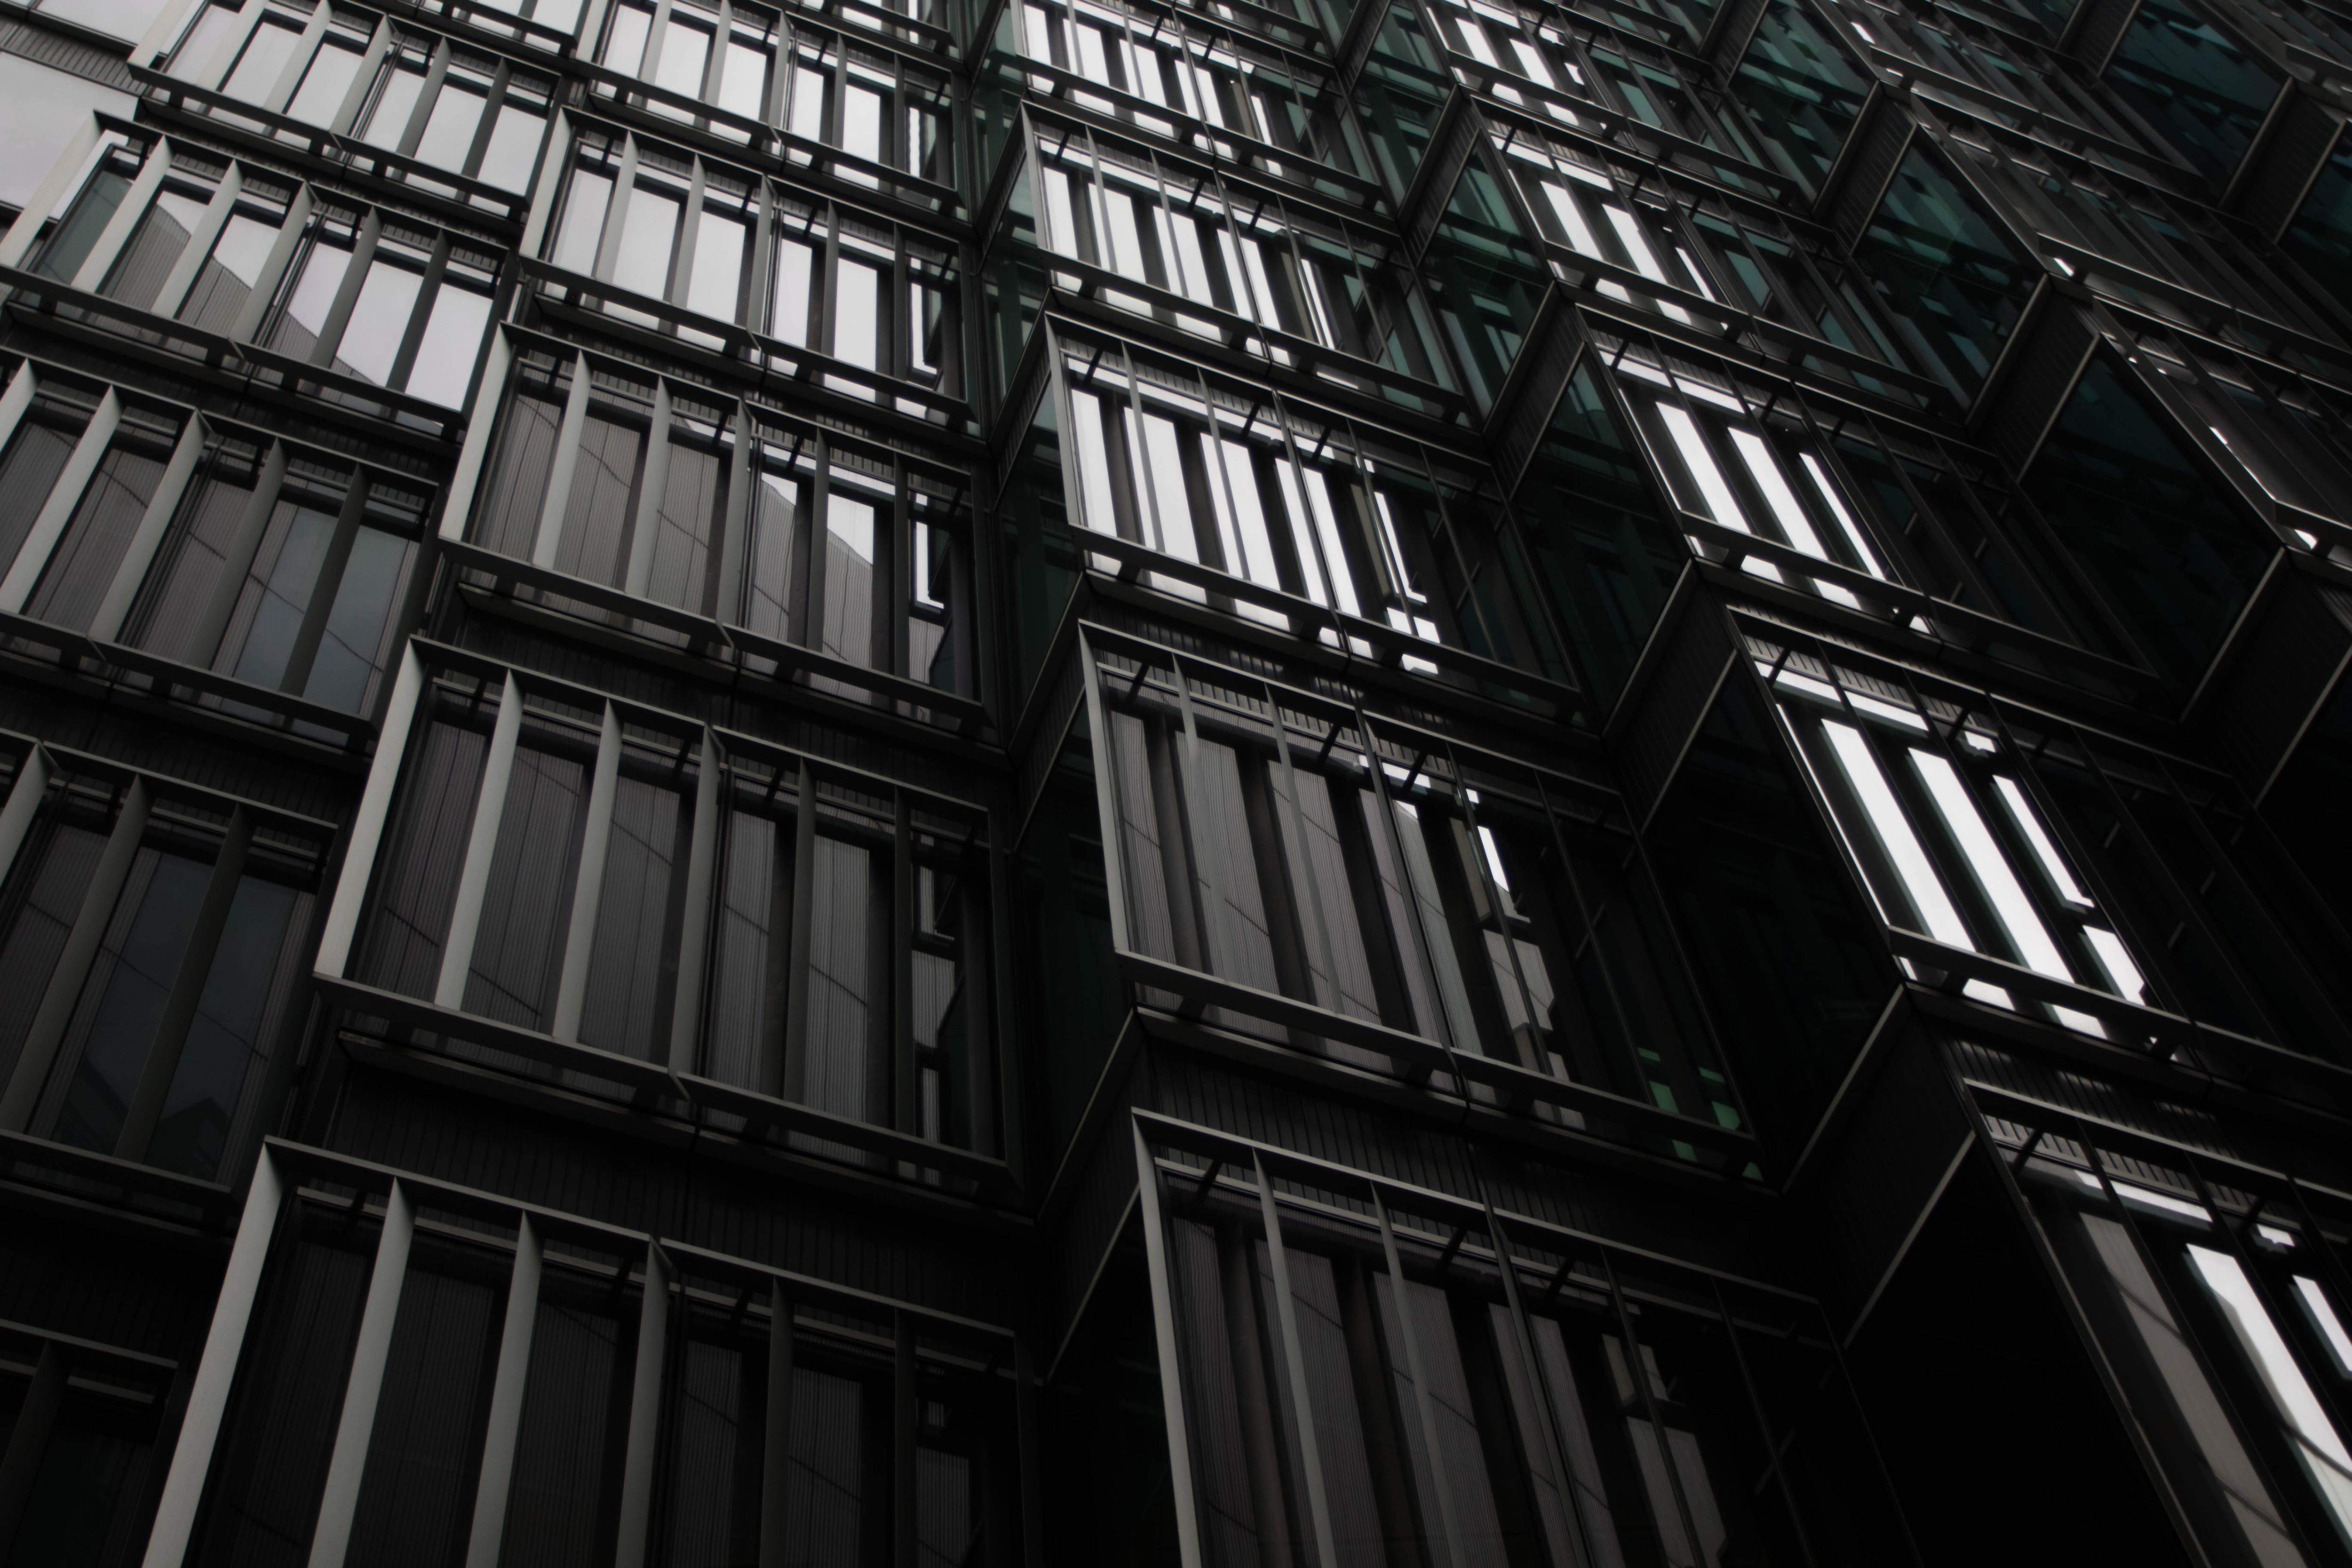
black, architecture, black and white, monochrome, line, urban area, building, monochrome photography, pattern, design, sky, facade, Material property, window, symmetry, city, parallel, photography, metropolis, street, Tints and shades, glass, house, style, shadow, daylighting, metal, rectangle